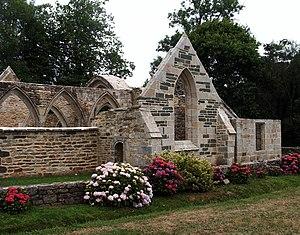
La Chapelle de Lanvern, aussi appelée Chapelle Saint-Philibert, est située dans la commune de Plonéour-Lanvern dans le département du Finistère, en Bretagne.